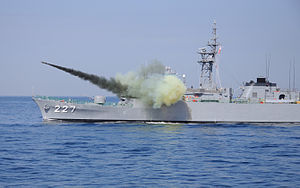
Undervandsbåd / Bekæmpelse af ubåde (ASW)
Anti-ubåds våben fra Bofors affyres under flådeøvelse.
En undervandsbåd, ofte benævnt ubåd, er et fartøj til sejlads på og under vandoverfladen. Undervandsbåde findes i mange typer, til militære, videnskabelige og andre formål. Den første undervandsbåd så dagens lys i 1600-tallet, men der gik mange år, før skibstypen så småt begyndte at få en praktisk anvendelse. De første undervandsbåde havde et militært formål, men først under 1. Verdenskrig fik de en reel betydning.